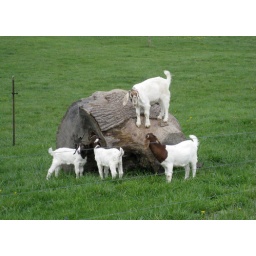
Goats love to climb. Many goat producers put things in the pasture for the goats to climb and play on.